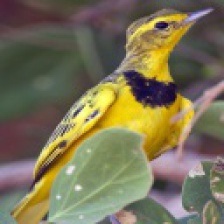
Species: GOLDEN PIPIT
Scientific name: TMETOTHYLACUS TENELLUS